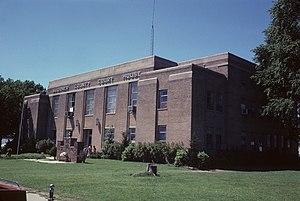
La ville de Wagoner est le siège du comté de Wagoner, dans l’État de l’Oklahoma, aux États-Unis. Sa population s’élevait à 8 323 habitants lors du recensement de 2010, estimée à 8 713 habitants en 2015.